Sunflower County, Mississippi

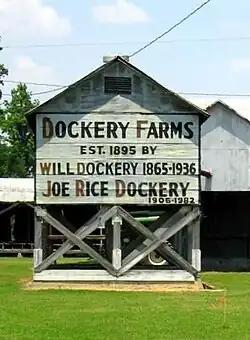
Dockery Plantation

Two airports are located in unincorporated Sunflower County. Indianola Municipal Airport, near Indianola, is operated by the city. Ruleville-Drew Airport, between Drew and Ruleville, is jointly operated by the two cities.